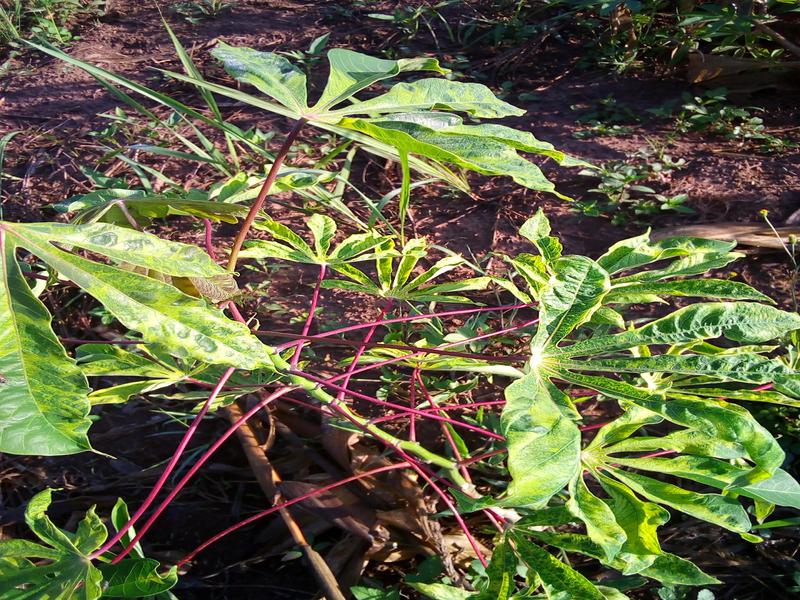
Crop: cassava
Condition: mosaic_disease